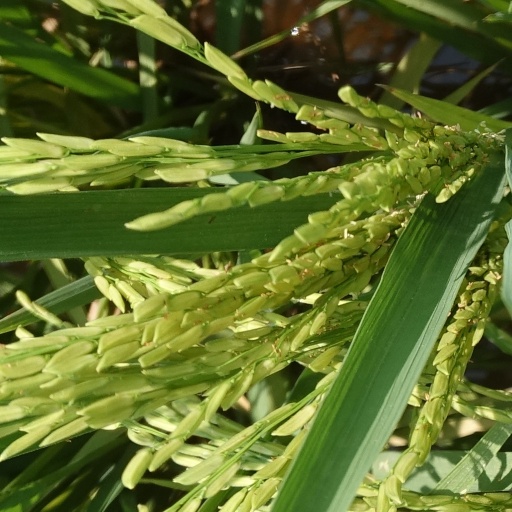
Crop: rice